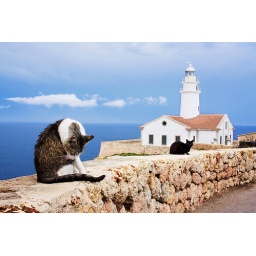
Typical scenery of cats hanging around the lighthouse of Cala Ratjada after a little storm. (Mallorca)